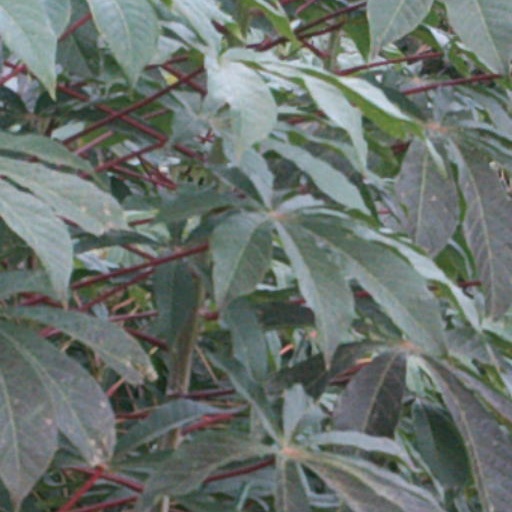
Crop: cassava